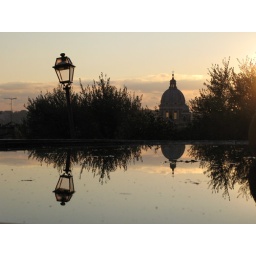
ROME in a water mirror